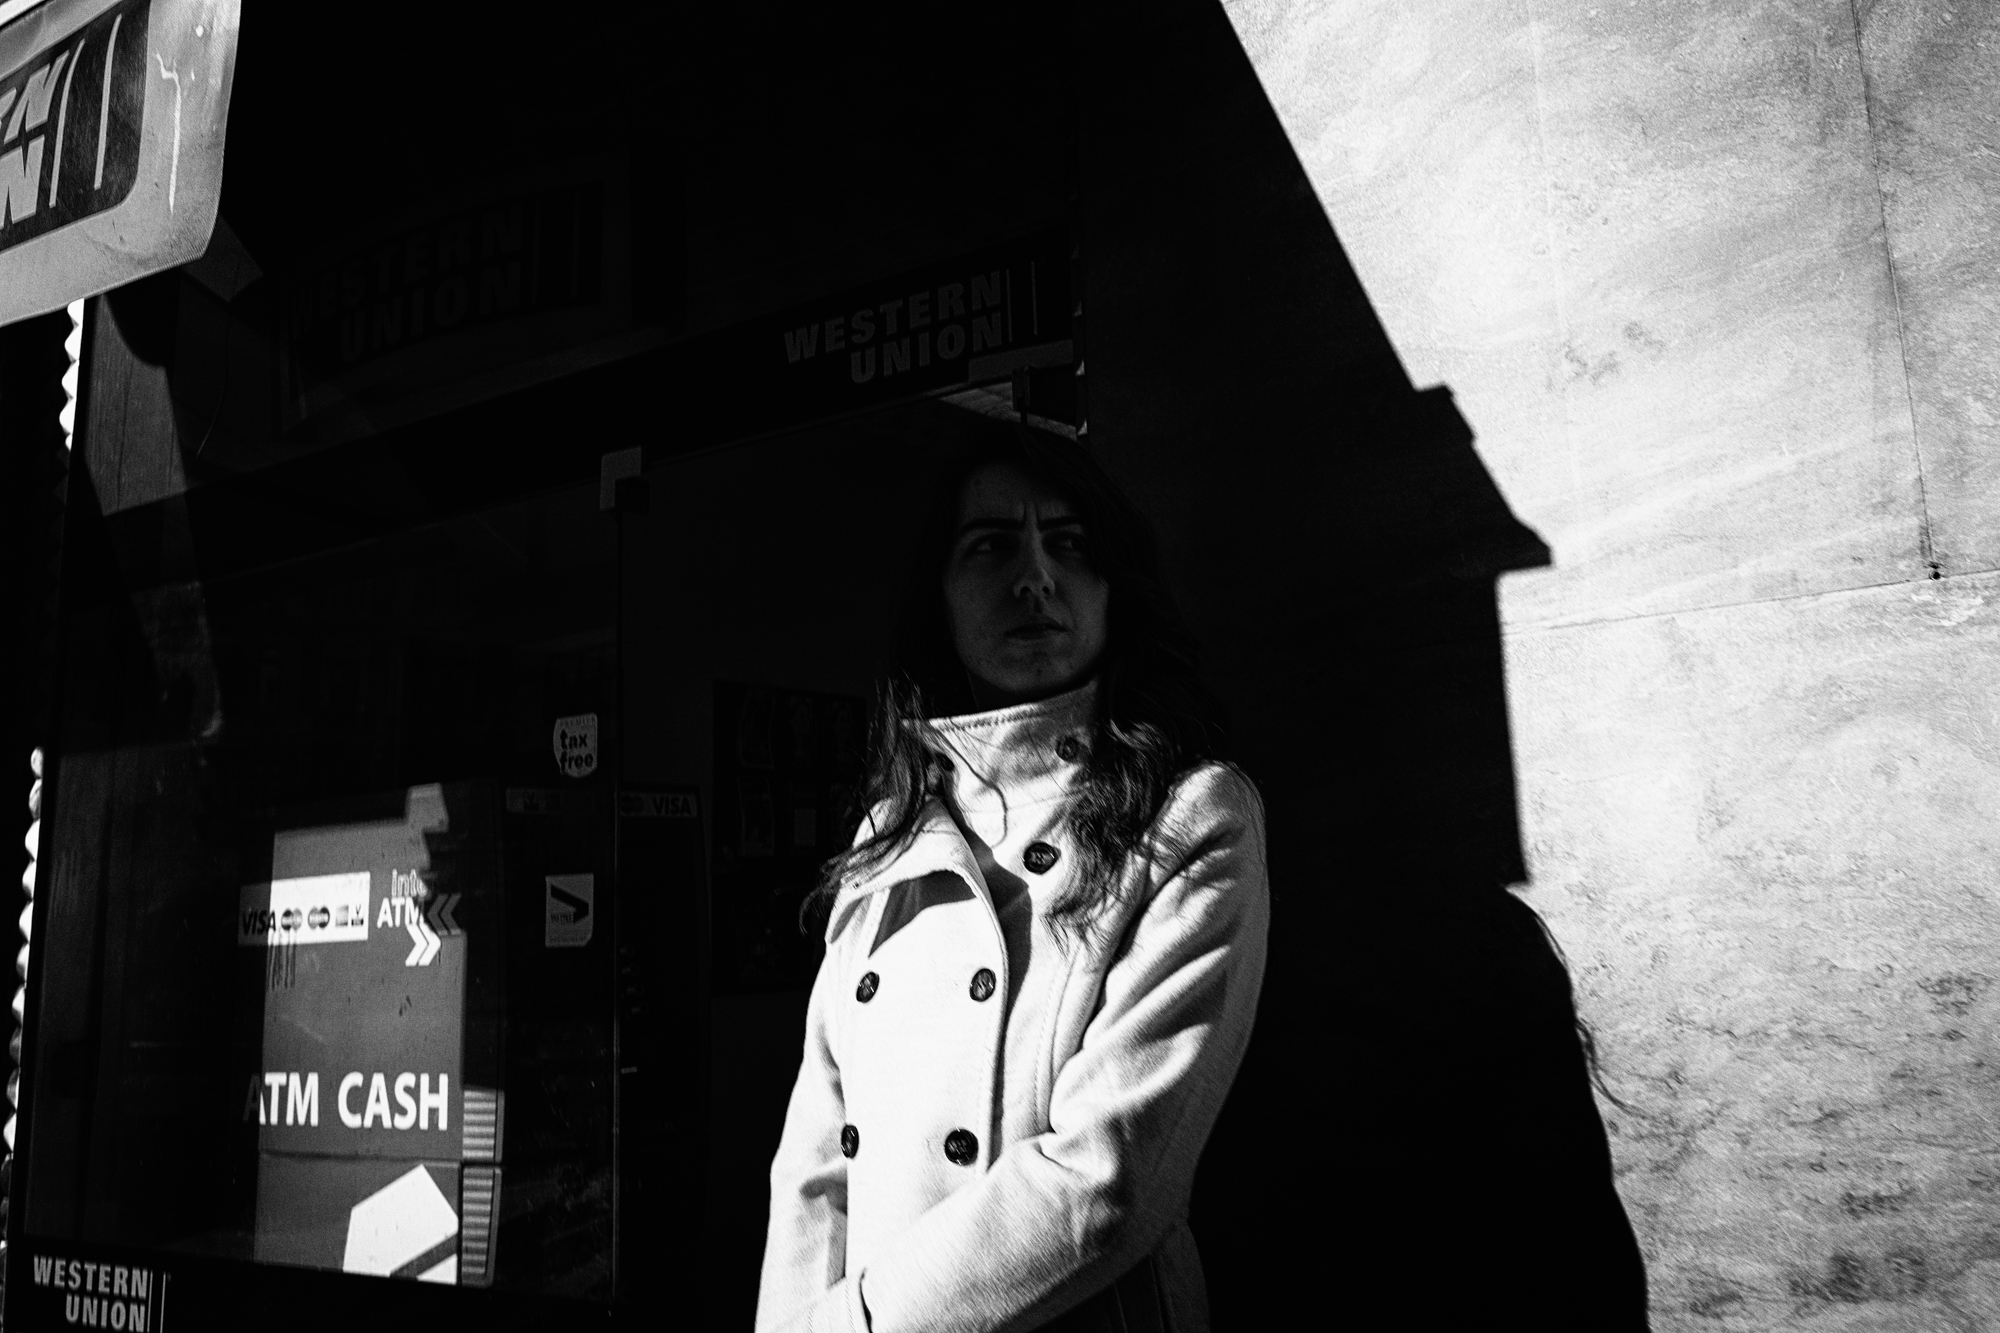
black and white, people, girl, white, street, photography, shadow, darkness, black, monochrome, austria, streetphotography, bw, blackandwhite, candid, vienna, photograph, snapshot, menschen, monochrom, andreas, schalk, schalkandreas, monochrome photography, film noir